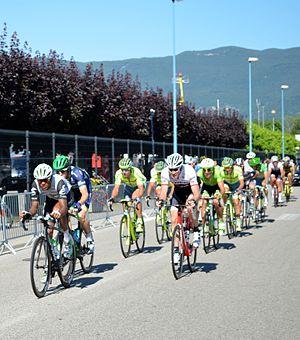
Arrivée de la 15e étape du Tour de France 2016 à Culoz. Préalablement le peloton faisait deux passages dans la ville avant l'ascension du Grand Colombier.